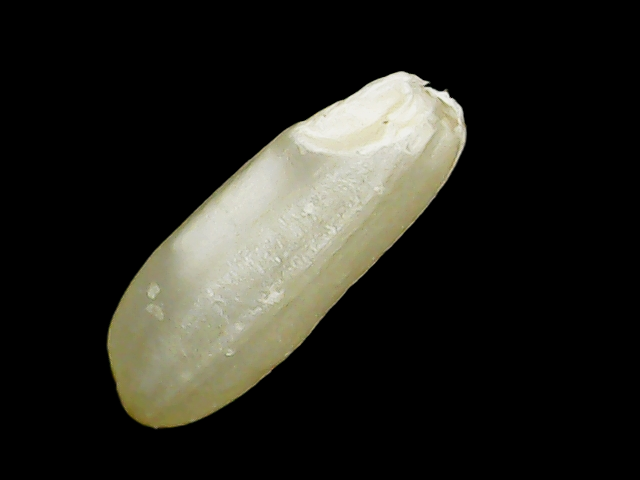
Rice variety: Binadhan23